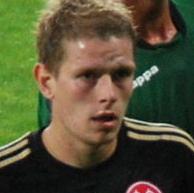
Age: 19